The Maiden Heist

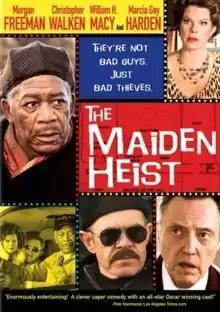
Original cover art

The Maiden Heist is a 2009 American crime comedy film directed by Peter Hewitt, written by Michael LeSieur, and starring Morgan Freeman, Christopher Walken, William H. Macy and Marcia Gay Harden.